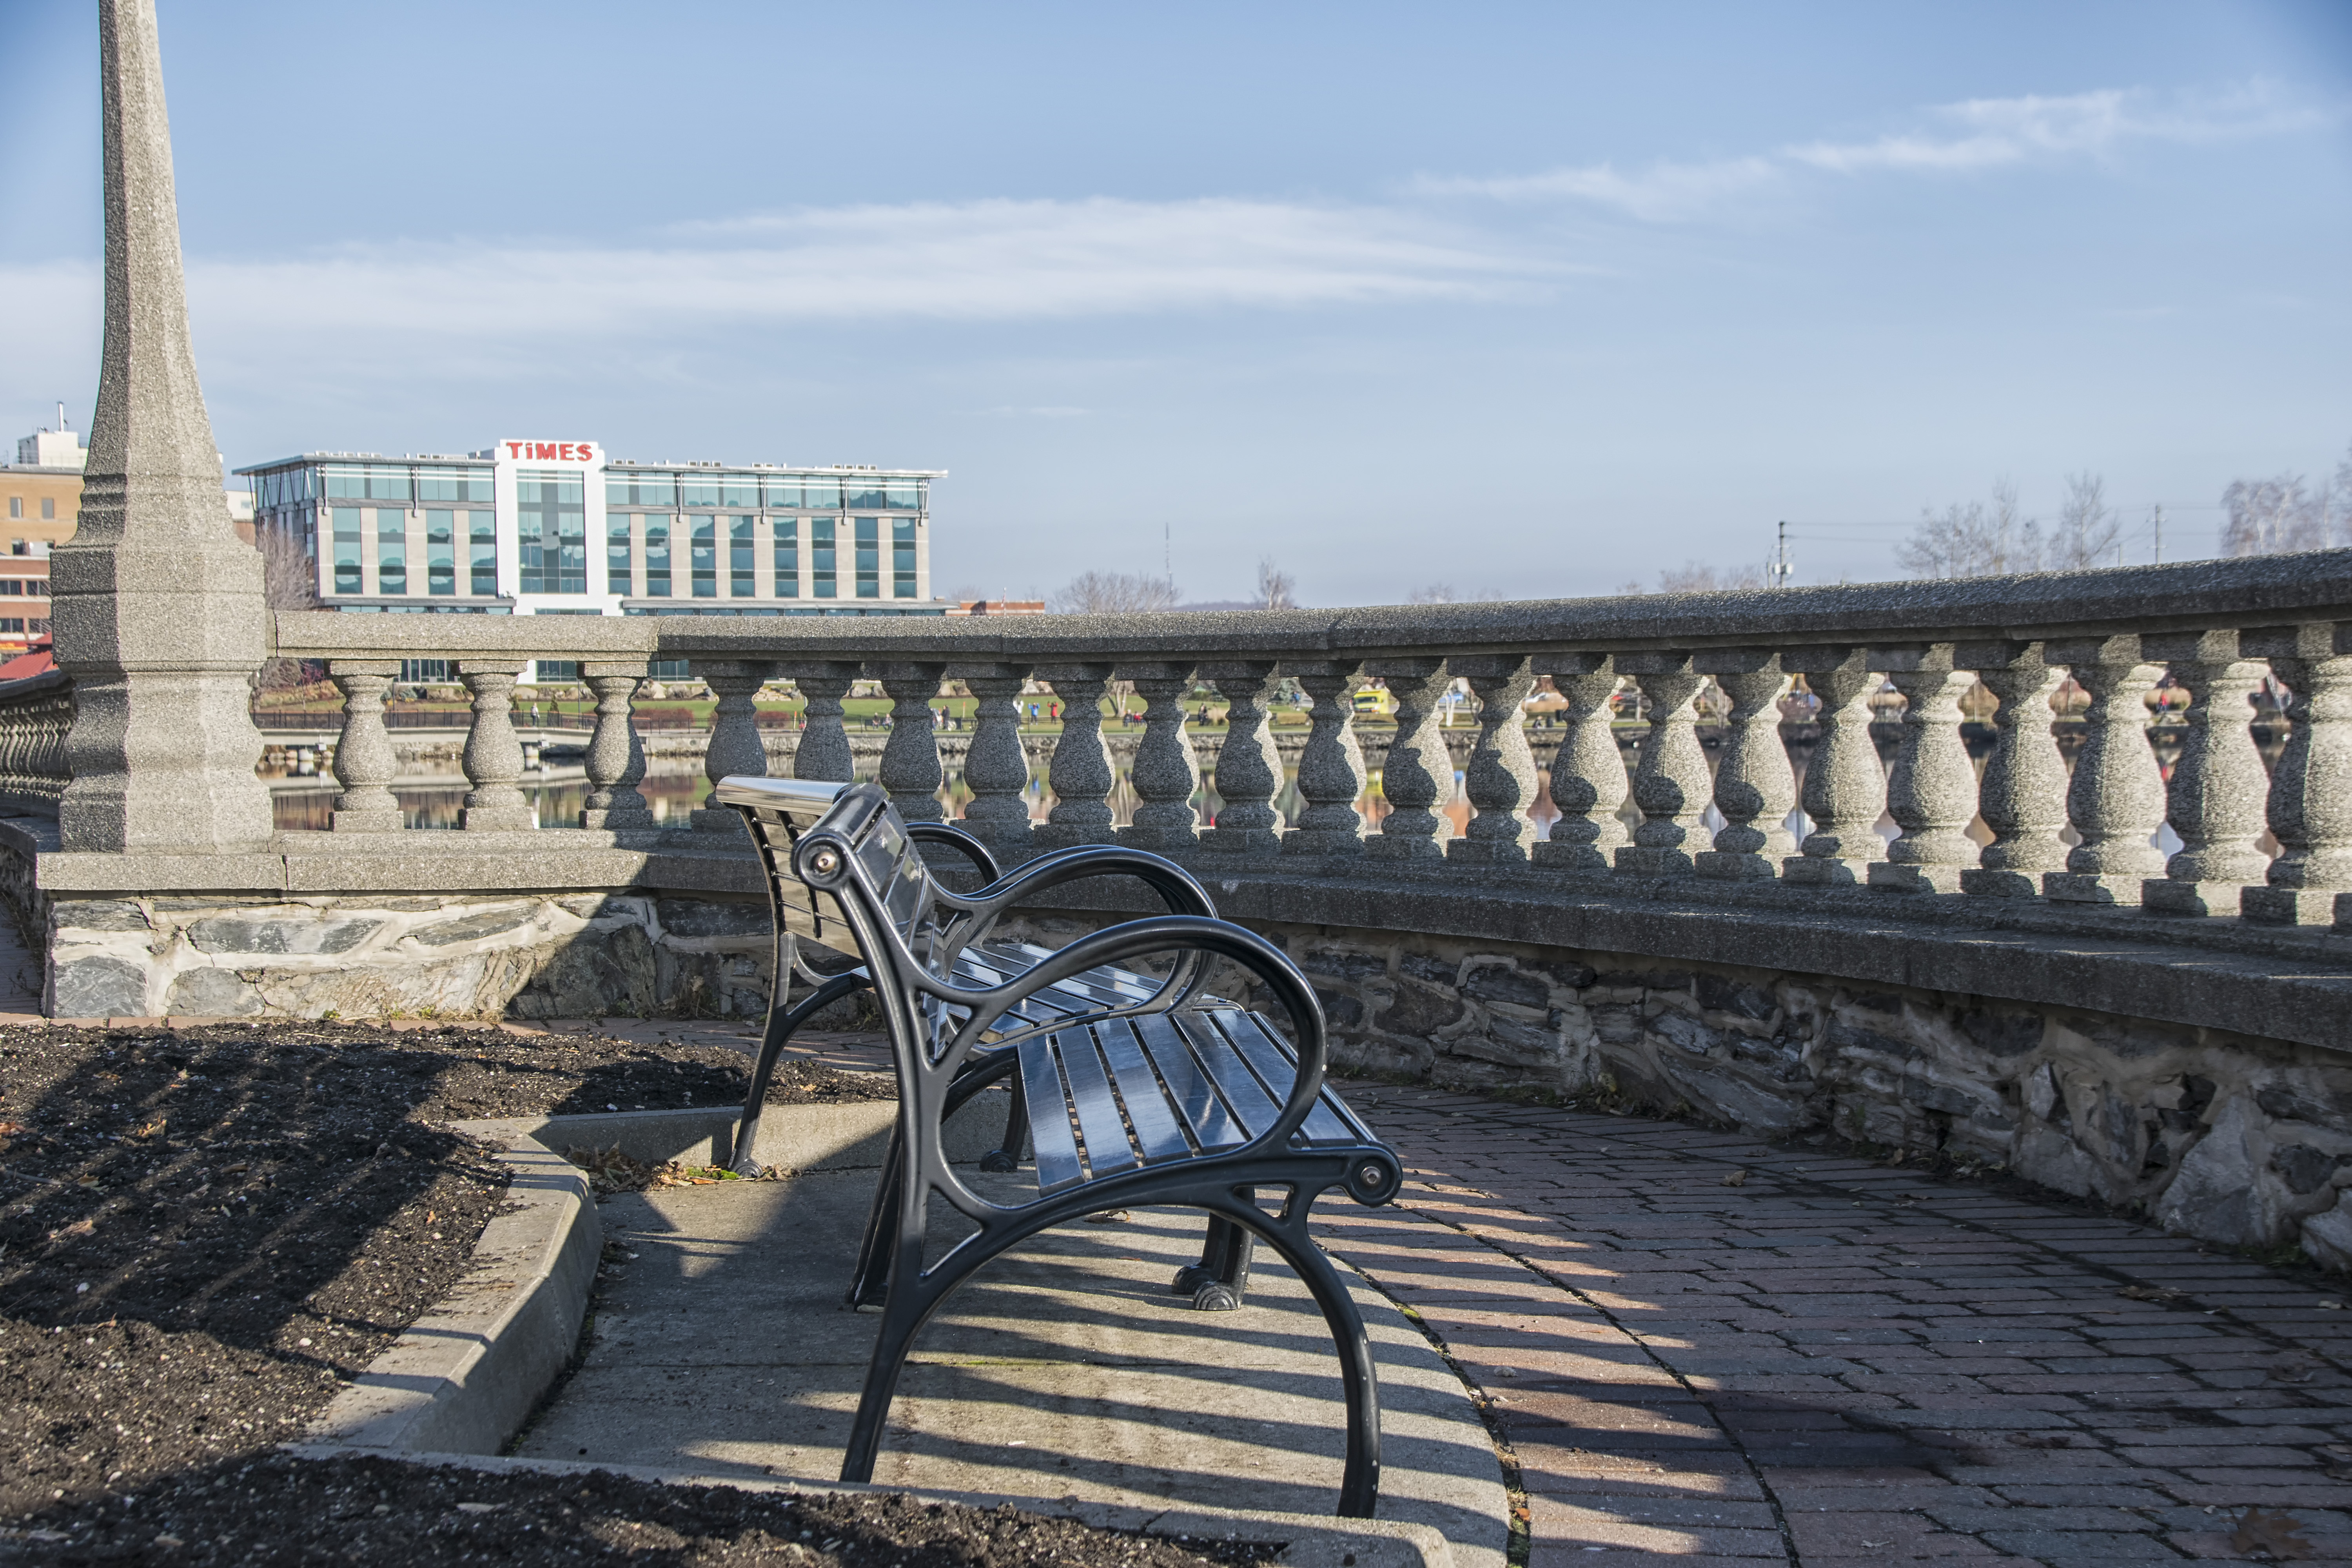
nature, palace, city, wall, walkway, travel, landmark, tourism, canada, quebec, sherbrooke, urban area